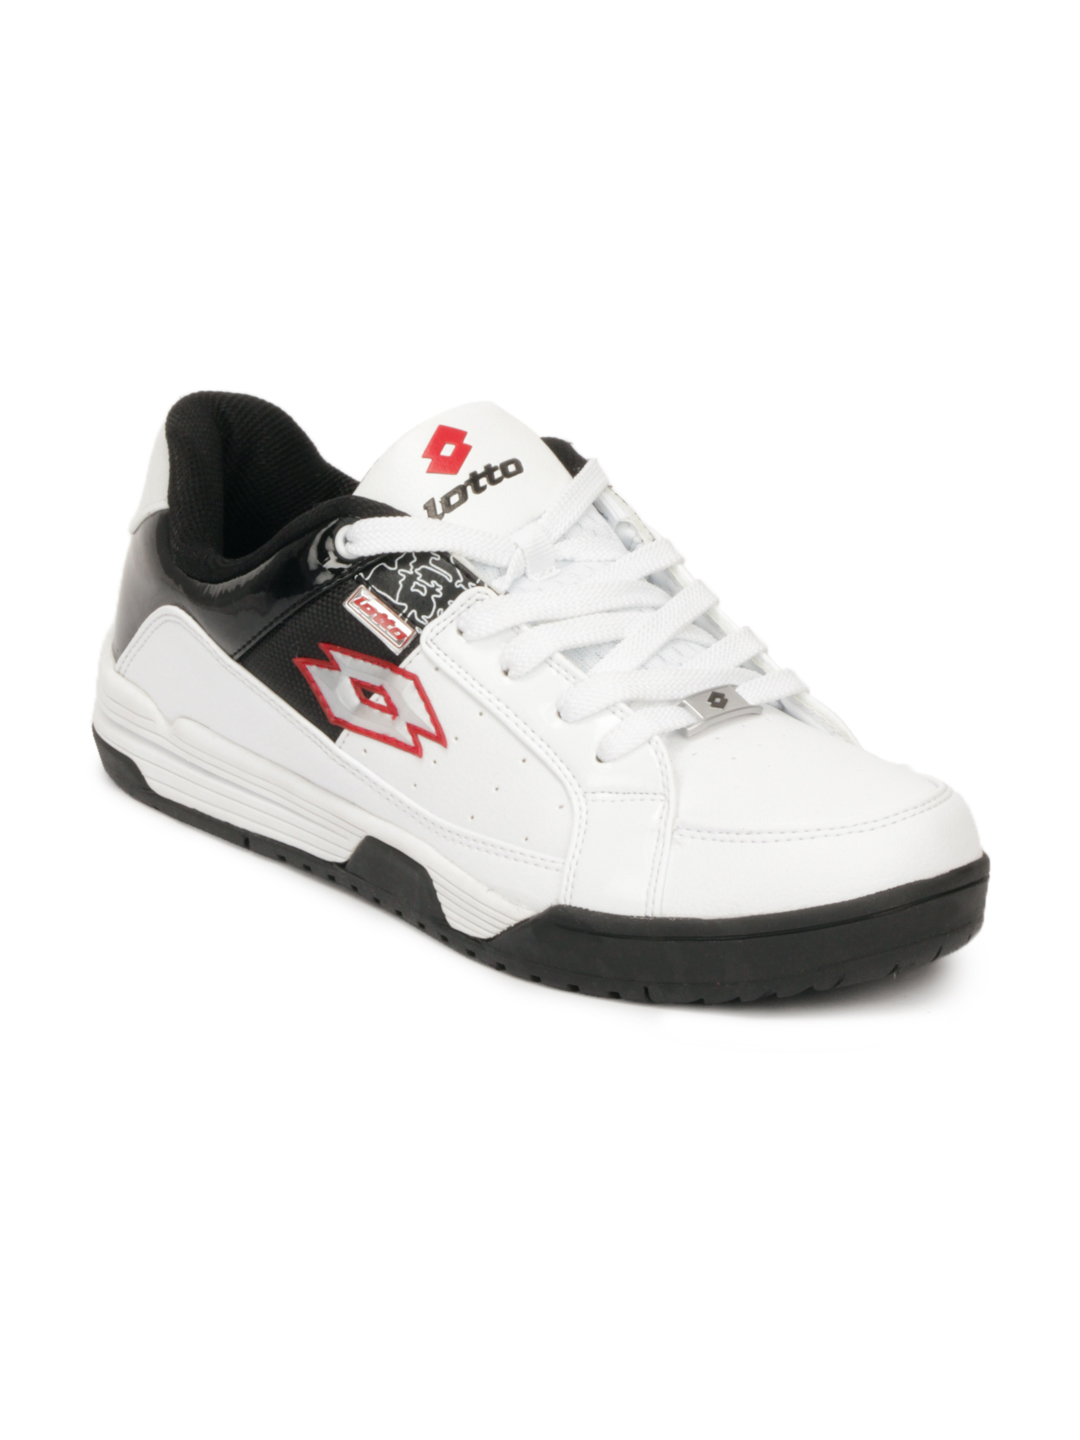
Lotto Men White Shoes
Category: Footwear / Shoes / Casual Shoes
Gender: Men
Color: White
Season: Fall 2012
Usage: Casual